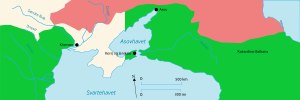
Küçük Kaynarca-traktaten
De omstridte områder